Laurent Cadot

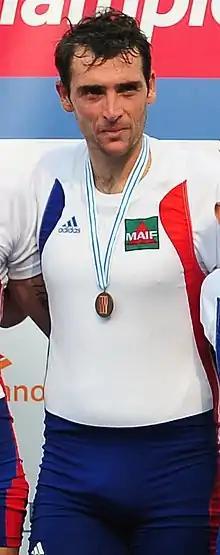
Laurent Cadot in 2013

Laurent Cadot (born 26 August 1983) is a French rower. He competed at the 2004 Summer Olympics and the 2008 Summer Olympics.